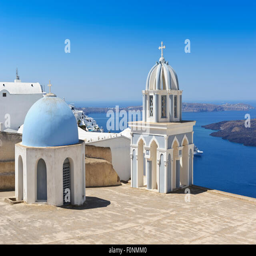
the colourful exterior of a church